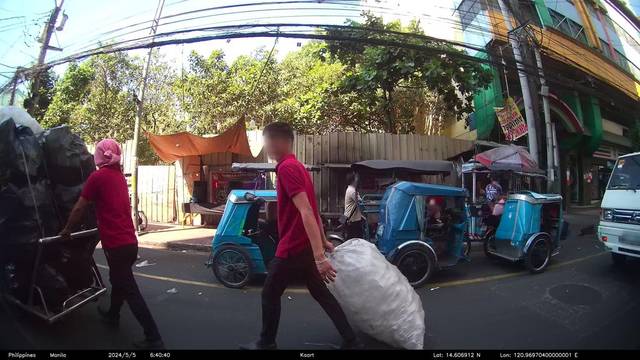
Region: Philippines
Coordinates: 14.607, 120.97